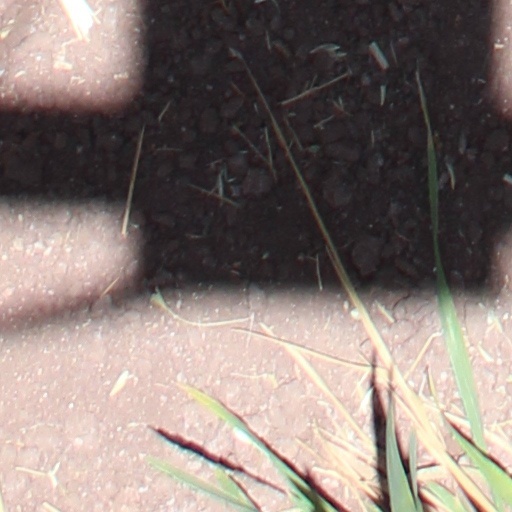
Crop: wheat